Santa Maria del Popolo

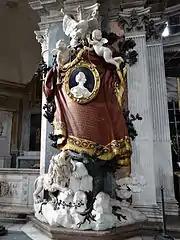
Monument of Maria Flaminia Odescalchi Chigi

The Della Rovere (or Nativity) Chapel is the first side chapel on the right aisle. It was furnished by Cardinal Domenico della Rovere from 1477 after the reconstruction of the church by his relative, Pope Sixtus IV. The pictorial decoration is attributed to Pinturicchio and his school. The main altar-piece, "The Adoration of the Child with St Jerome" is an exquisite autograph work by Pinturicchio himself. The tomb of Cardinal Cristoforo della Rovere (died in 1478), a work by Andrea Bregno and Mino da Fiesole, was erected by his brother. On the right side the funeral monument of Giovanni de Castro (died 1506) is attributed to Francesco da Sangallo. The chapel is one of the best preserved monuments of quattrocento art in Rome.